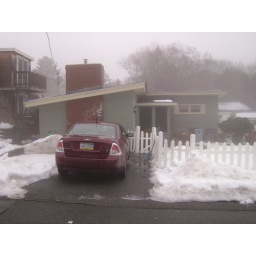
My trip to the beach house in York, ME with Ramon